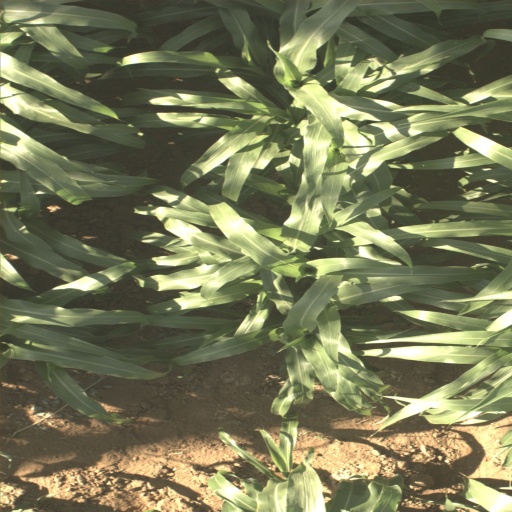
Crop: sorghum